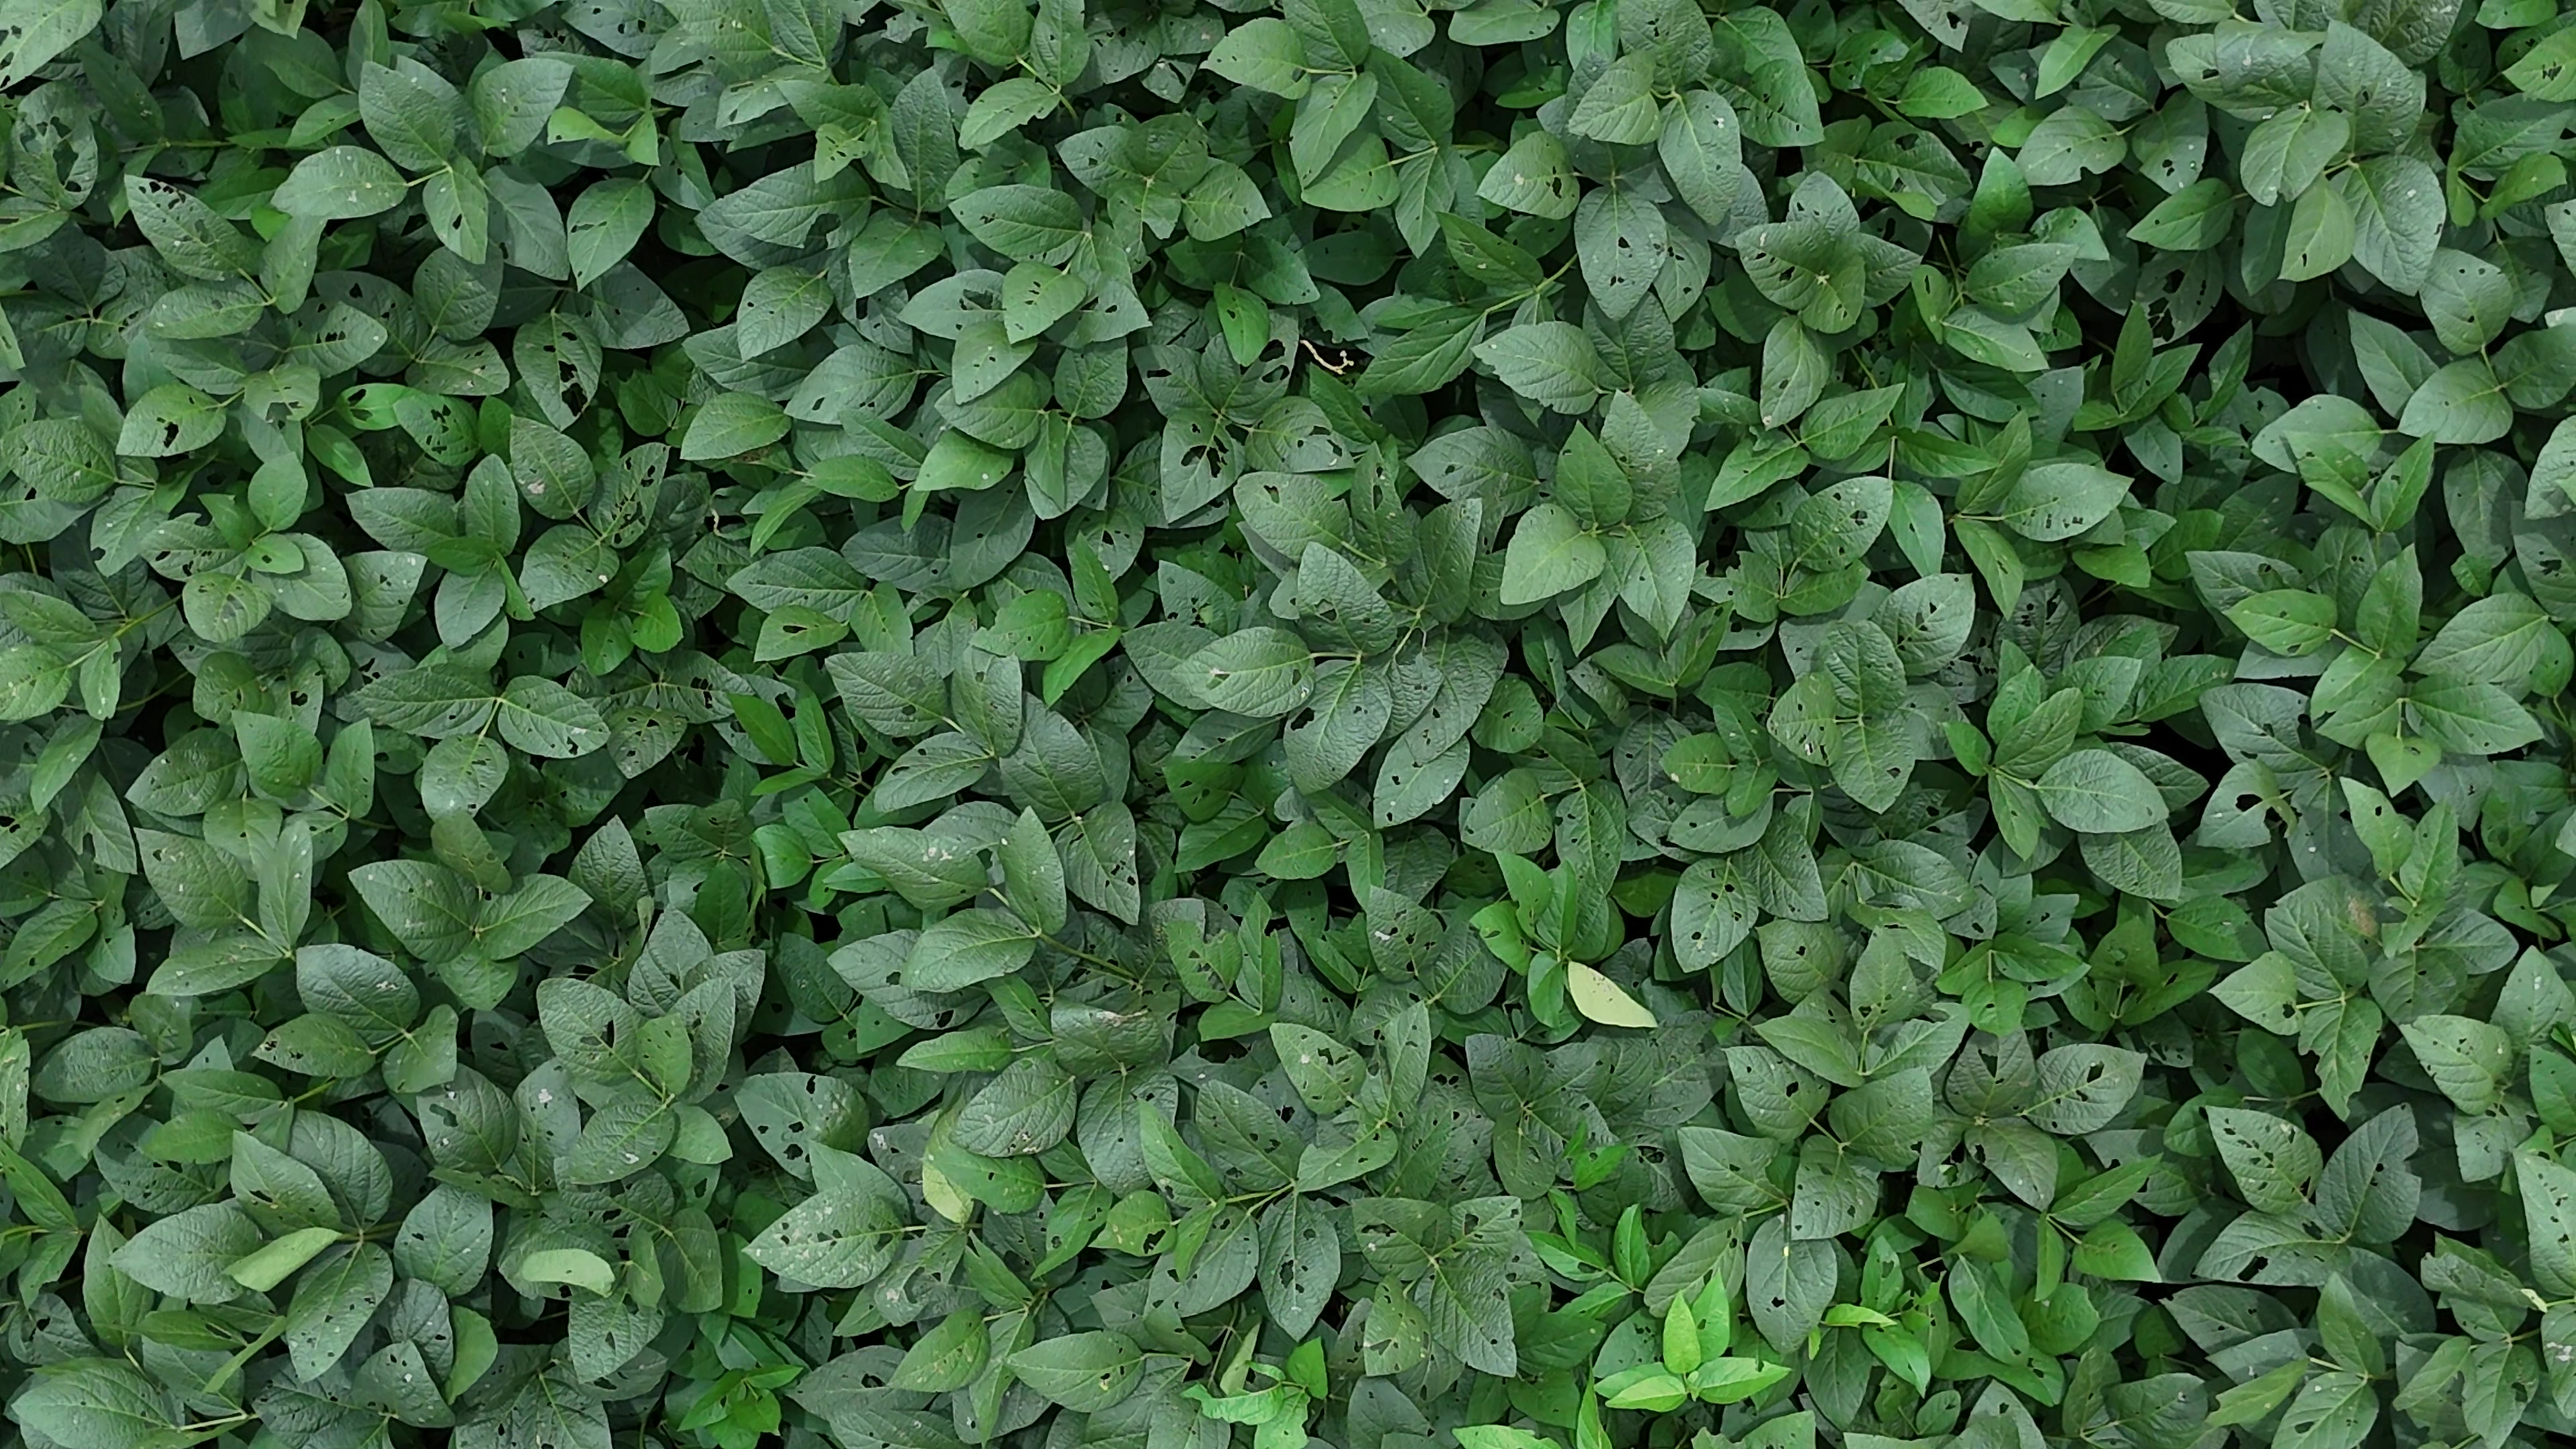
Label: Semilooper_Pest